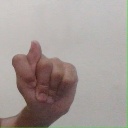
अक्षर: ट